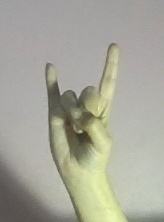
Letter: la